Adaalat (TV series)

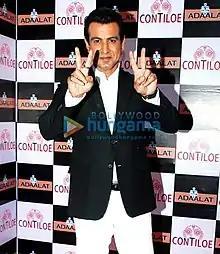
Ronit Roy who played the role of K.D. Pathak

"Adaalat" had three crossovers with "CID". The first crossover episode aired on both CID & Adaalat on 3 & 4 December 2010. The second crossover titled "CID Viruddh Adaalat" aired on 14 & 15 July 2012. The third crossover titled as "CID Vs Adaalat – Karmyudh" aired on 20 December 2014.